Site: brandenburg
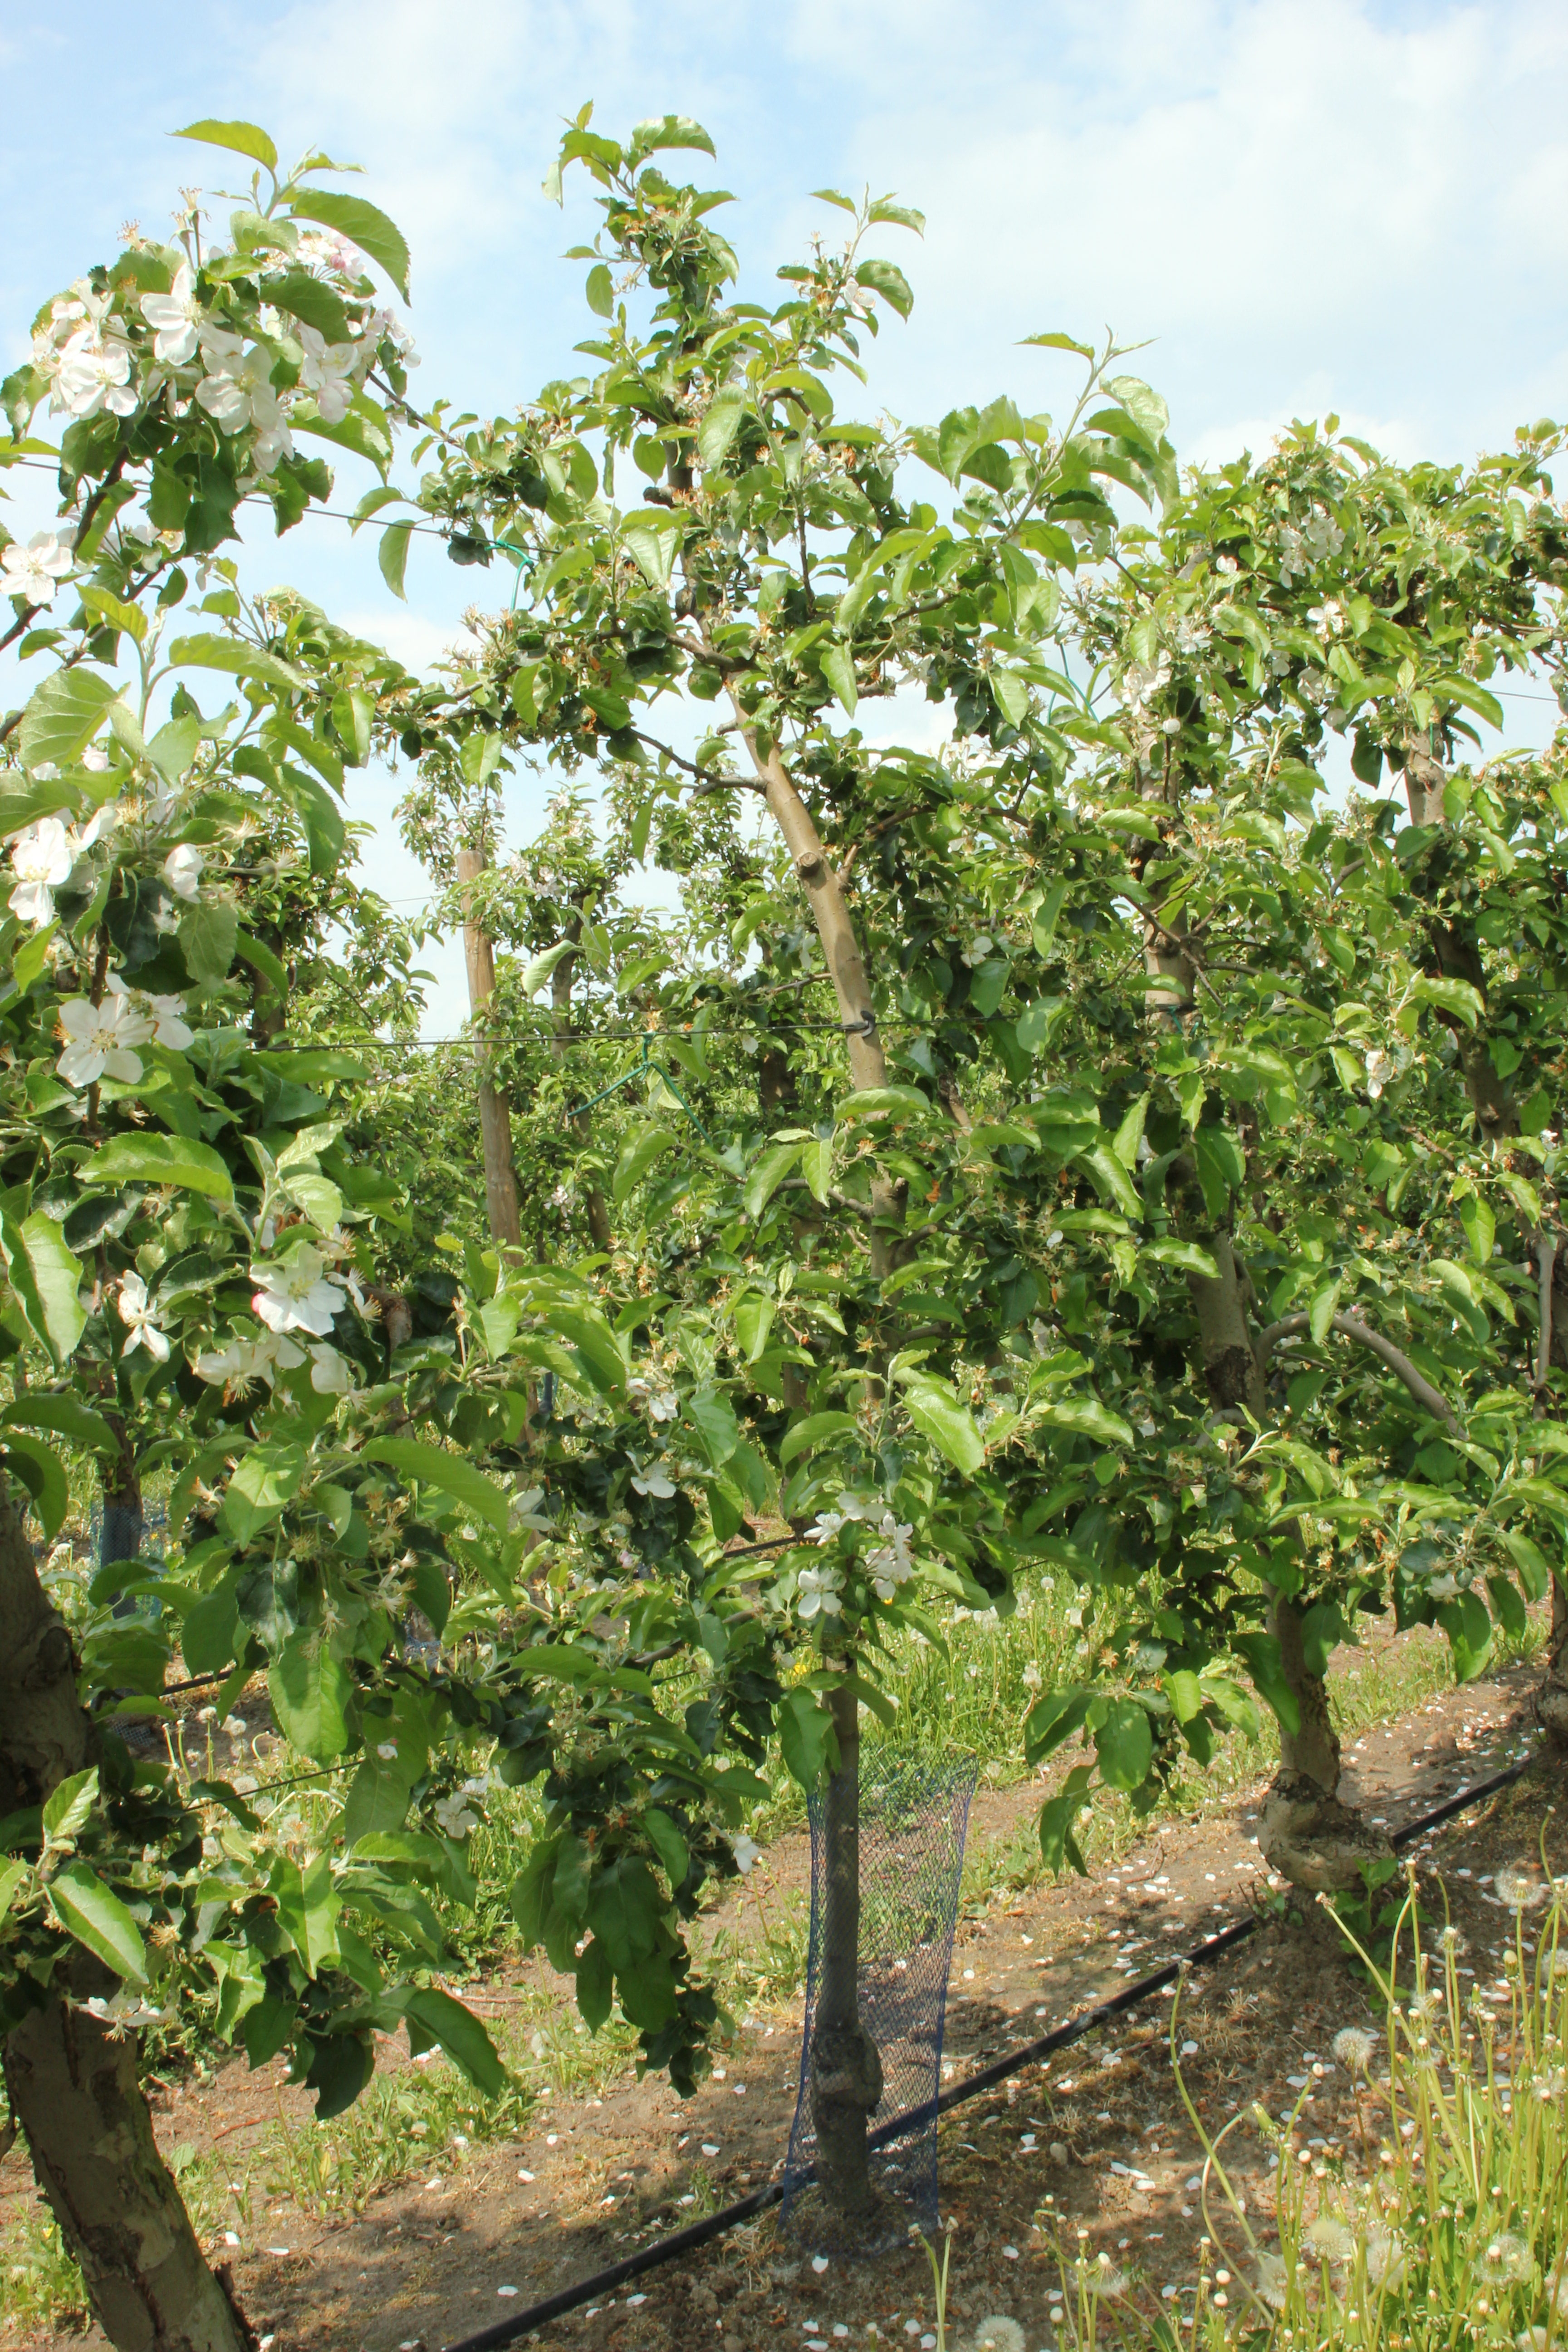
Growth stage (BBCH 67): Flowering